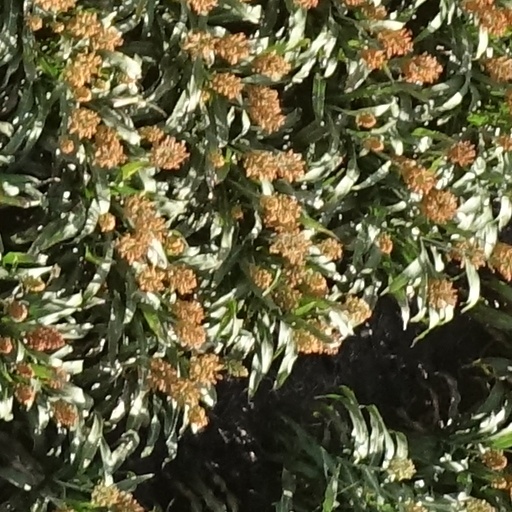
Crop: sorghum